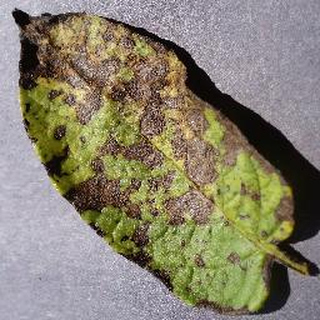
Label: potato_early_blight